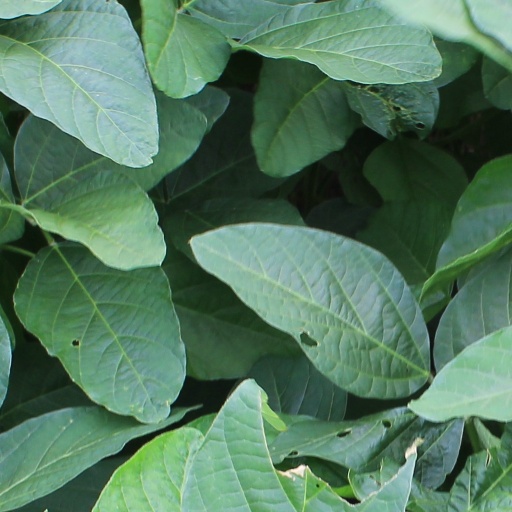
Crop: soybean